Bangladeshi heavy metal

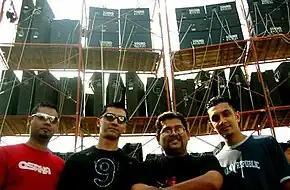
Cryptic Fate was one of the leading metal bands to next-generation heavy metal of Bangladesh from the mid-1990s to early 2000s.

Followed by the groundbreaking success of Warfaze and Rockstrata, several heavy metal and hard rock bands were formed between the mid to late 1990s. Bands such as Artcell, Cryptic Fate, Aurthohin and Vikings were the main ones. Ever since then they have been playing important roles for developing different heavy metal genres in Bangladesh. Cryptic Fate is a prime example of this. They formed in 1993 and released their debut album, "Ends Are Forever", in 1994 which was written in English. "Ends Are Forever" was the first ever English-language metal album recorded by a Bangladeshi artist. Cryptic Fate was the second most important metal band in Bangladesh. They were one of the leading bands of next generation Bangladeshi heavy metal music. They started to write in Bengali in their later albums. Although they started as a traditional heavy metal band, their next albums included more complex guitar solos and drumming. Thus their songs became very influential towards development of progressive metal in Bangladesh. Their songs often contained fast-tempoed heavy riffs and deep vocals which bordered on progressive death metal. Cryptic Fate often wrote lyrics about the Liberation War of Bangladesh. Cryptic Fate is the longest most active metal band after Warfaze. There have been some important metal bands from early to late 1990s, who were popular during that time but did not go mainstream or did not remain active. Bands like these include – Legend, Psychodeth, Trashold, Phantom Lord, Metal Warriors etc. Gibran Tanwir formed Deth Row, in 1991, which did its first show in 1994 and was a huge part of underground metal scene. Gibran had a band called Glad Tiders with Sohel and drummer Daiyan Mir. Psychodeth, another metal band formed in the early 1990s, and performed in many shows together. Thrashold was formed by Zia of Shironamhin in 1992. Zia was a teenager at the time. The band played only a few live concerts. Zia later approached his career as a folk and alternative rock musician.